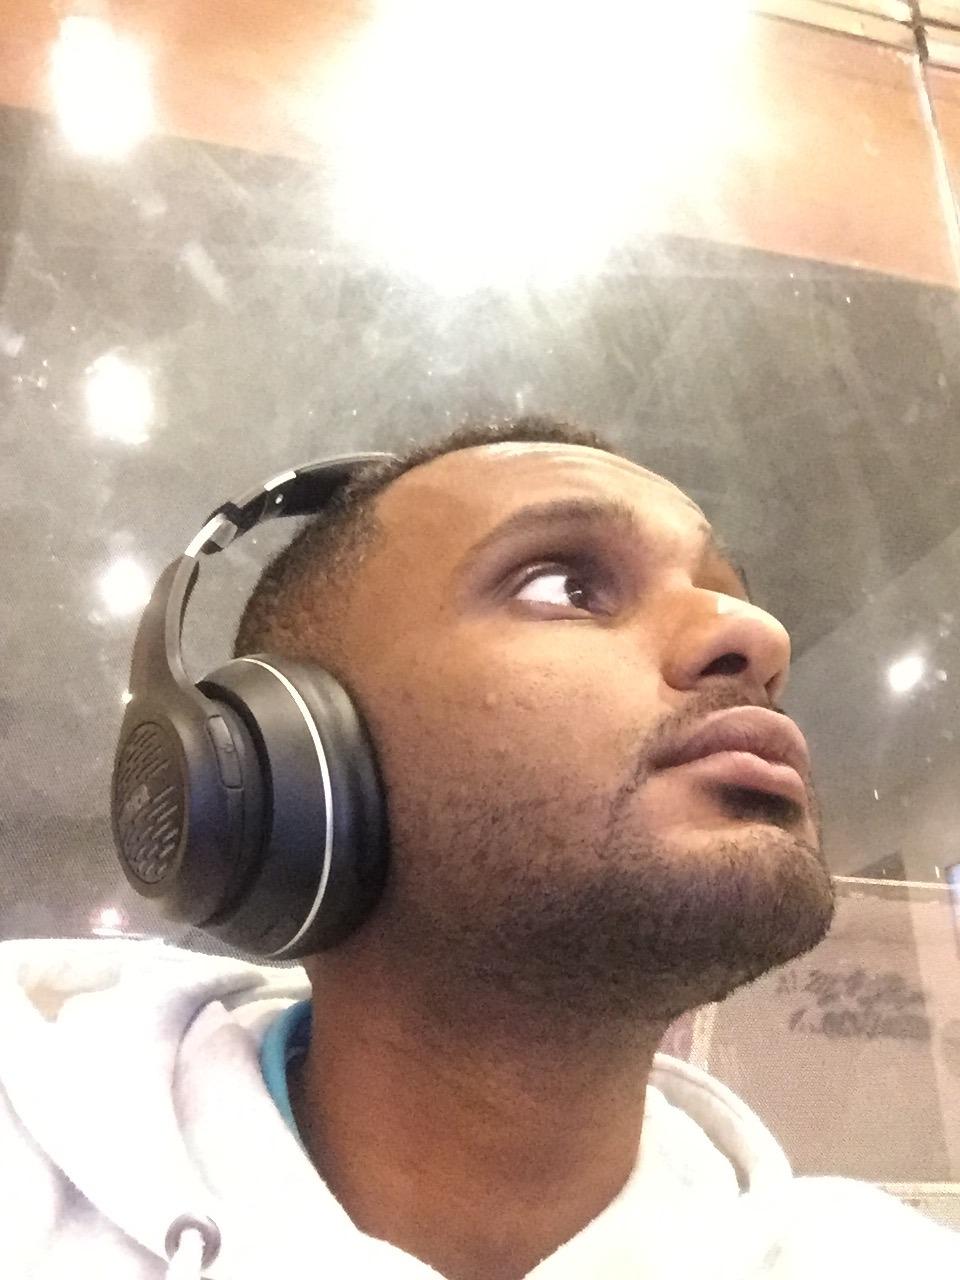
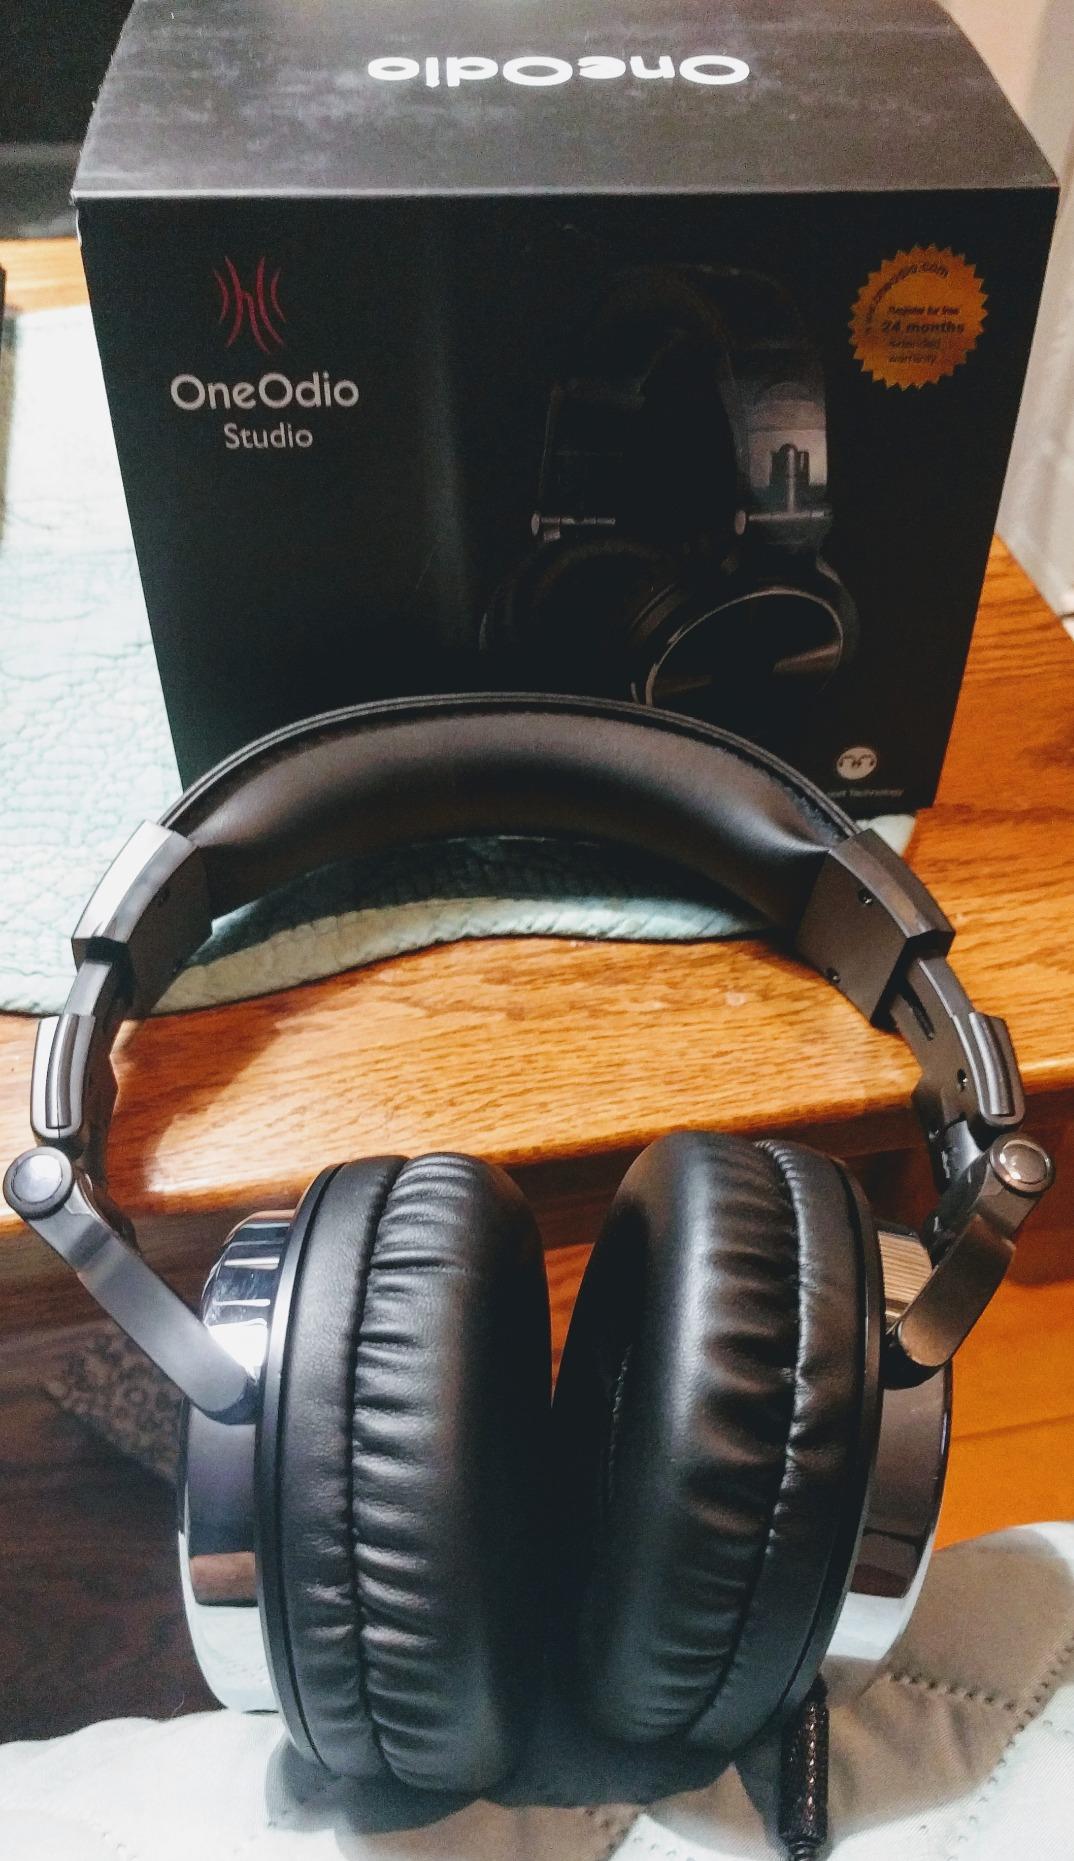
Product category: headphones
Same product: no